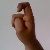
The image shows a hand gesture representing the letter 'X' in Indian Sign Language.